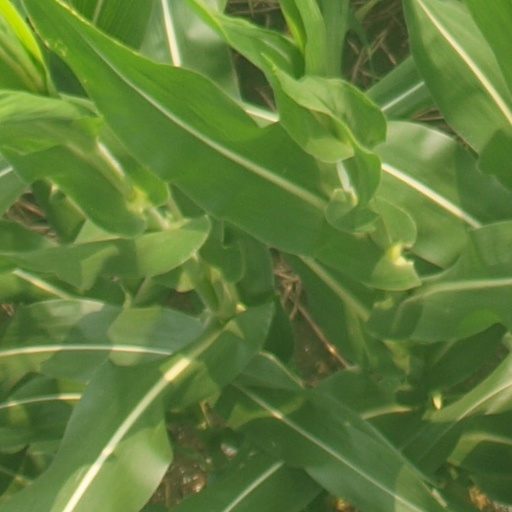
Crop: maize; corn